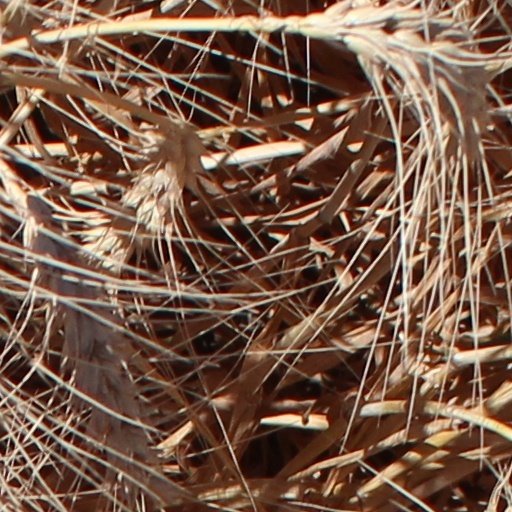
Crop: wheat